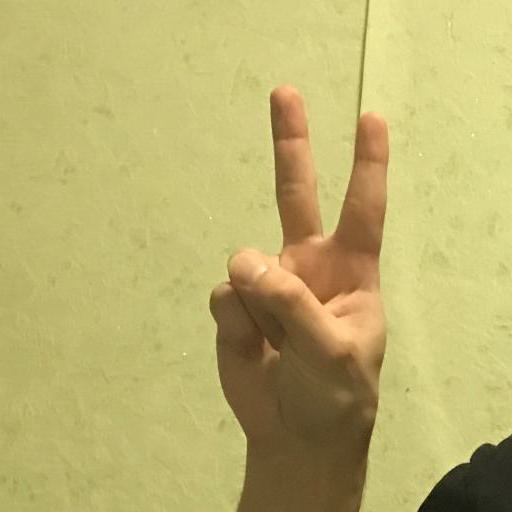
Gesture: peace